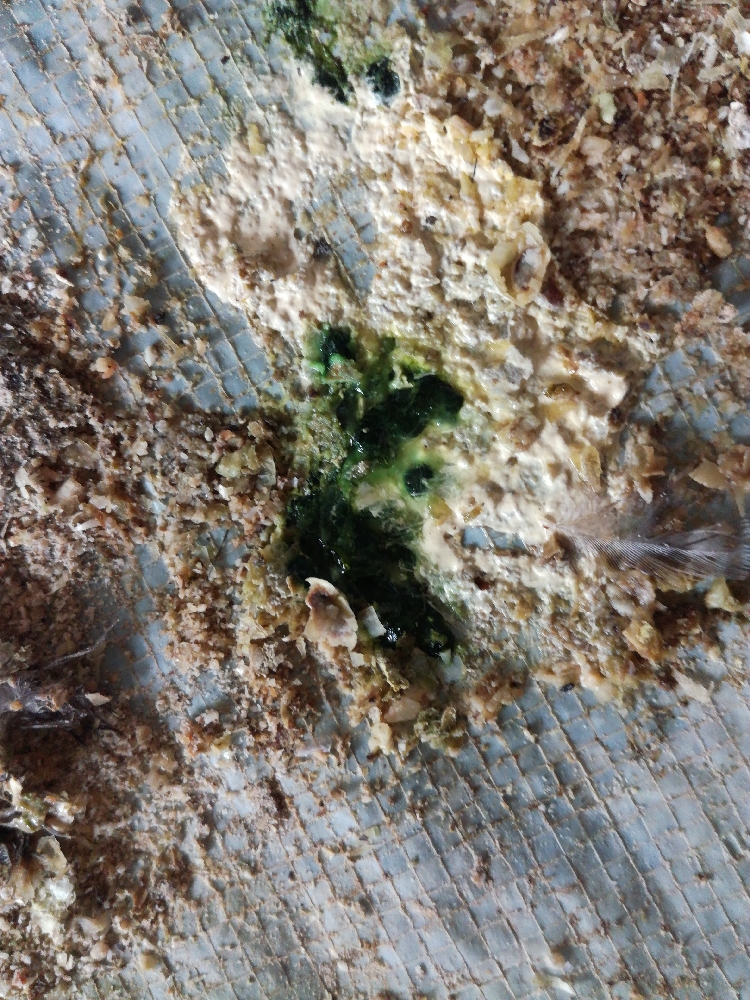
PCR-confirmed diagnosis: Newcastle disease